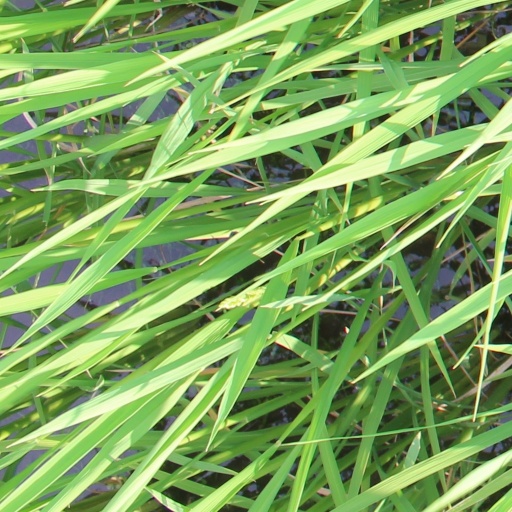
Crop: rice